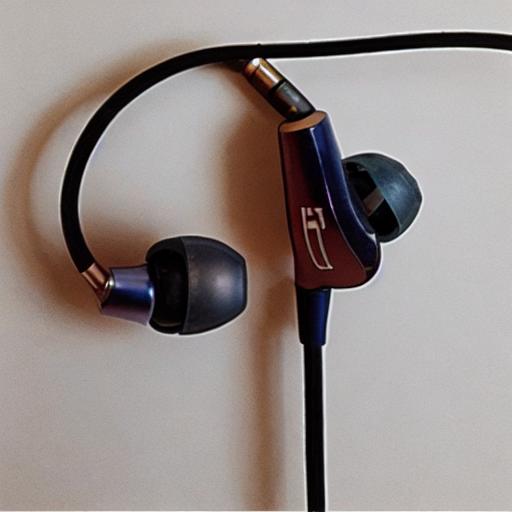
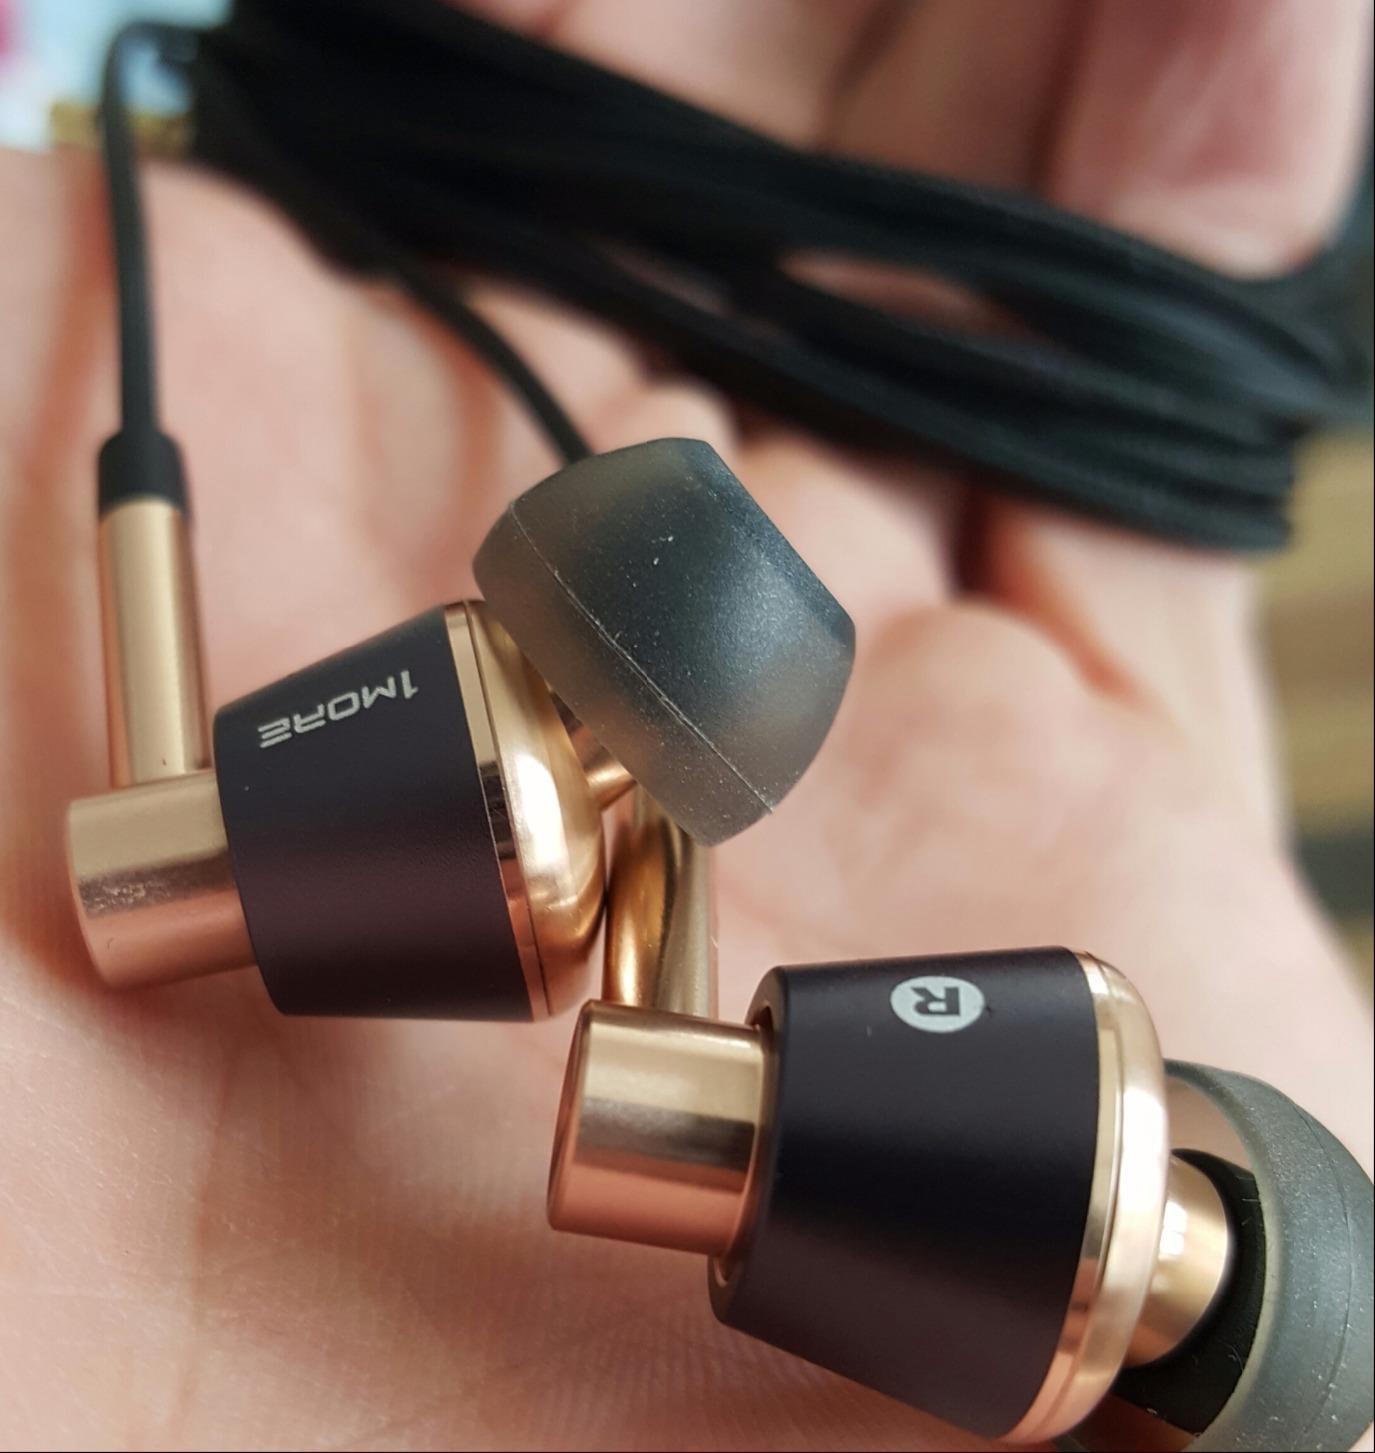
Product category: headphones
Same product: no